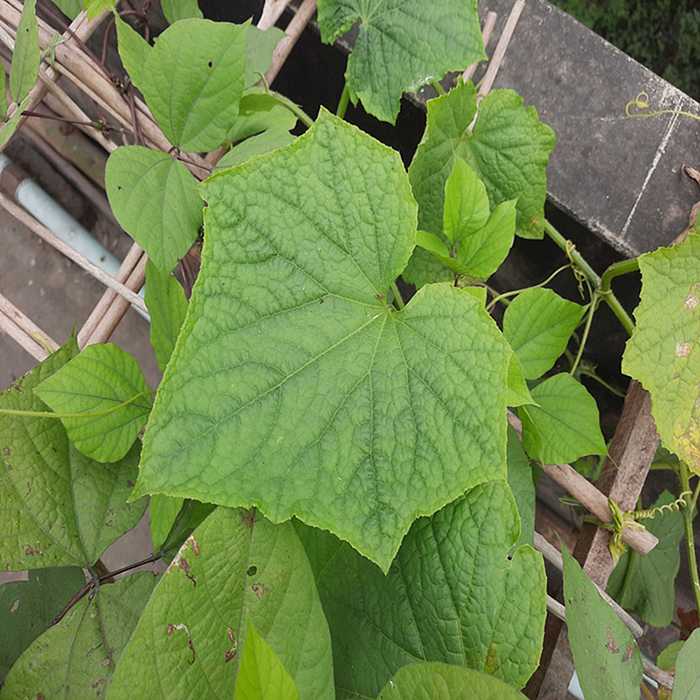
Plant: Cucumber
Label: Fresh leaf